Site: brandenburg
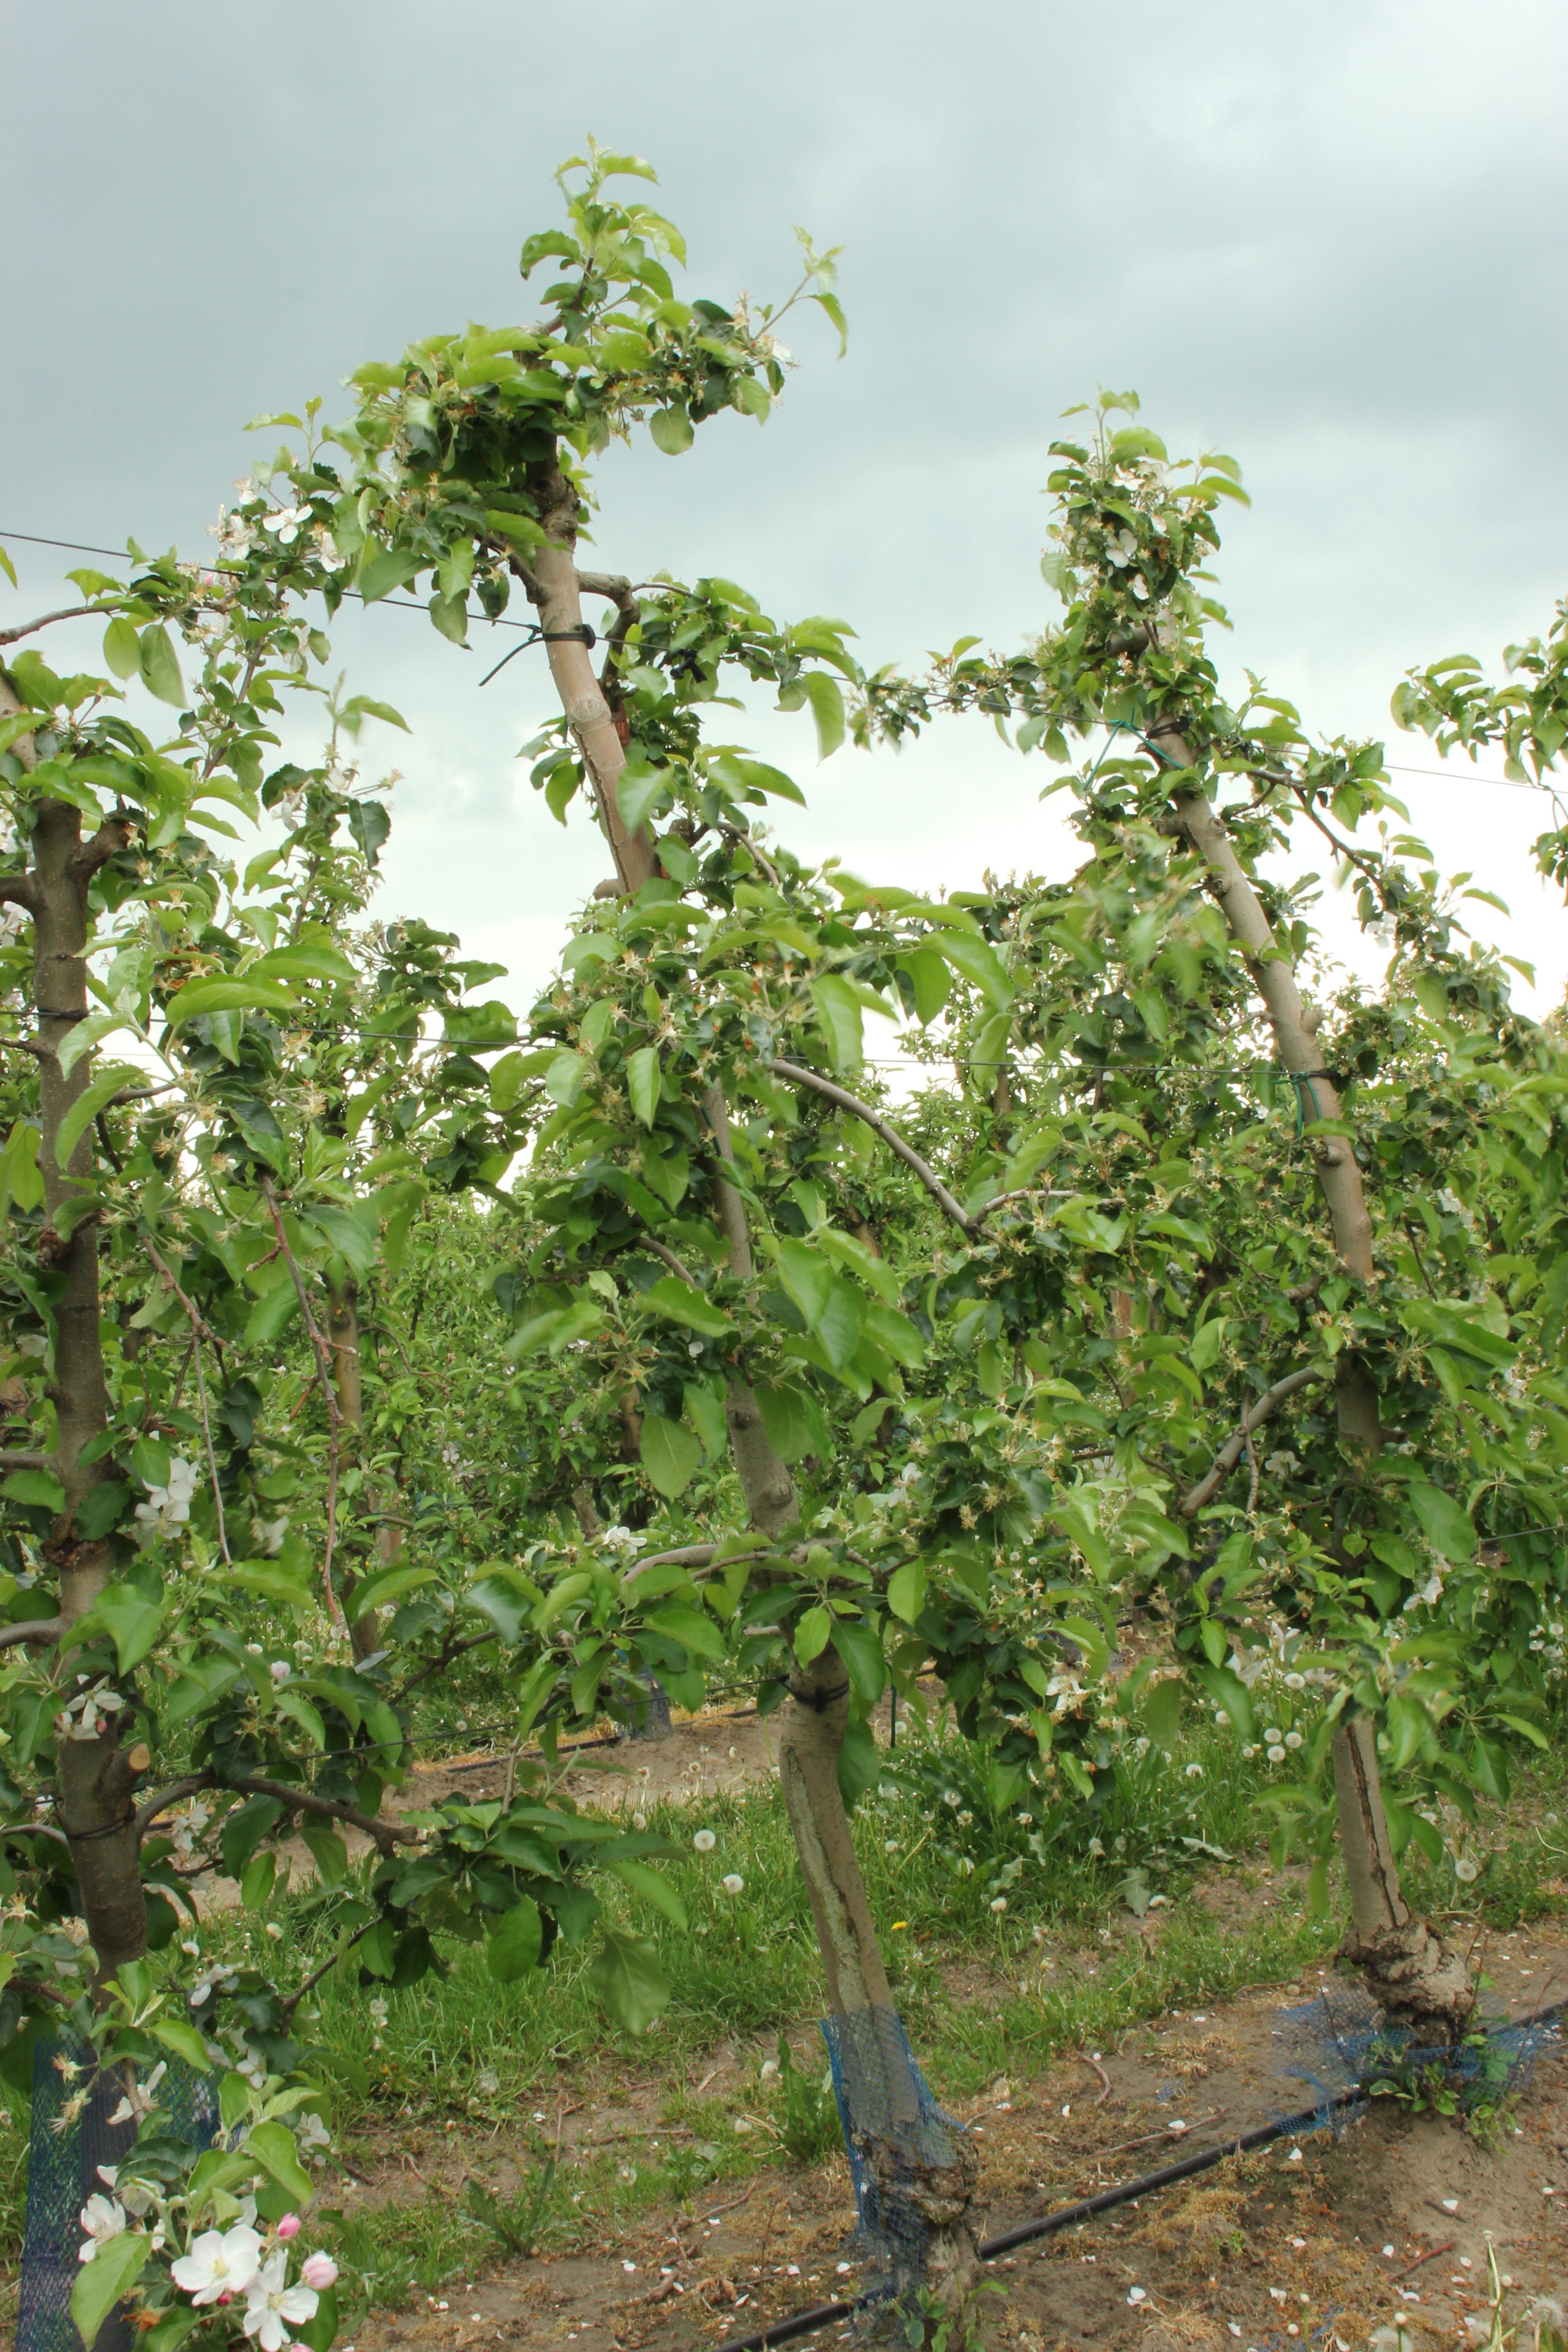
Growth stage (BBCH 67): Flowering